Enigheden

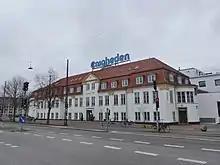
The former Enigheden in Copenhagen.

Mælkeriet Enigheden, usually referred to simply as Enigheden, was a cooperative dairy products company based in Copenhagen, Denmark. It existed from 1897 to 1996 and was from 1906 based at Lygten 39–41 in Nordvest. The Baroque Revival style main building from 1923 is now owned by C. W. Obel and the Lundbeck Foundation through a jointly owned investment company.